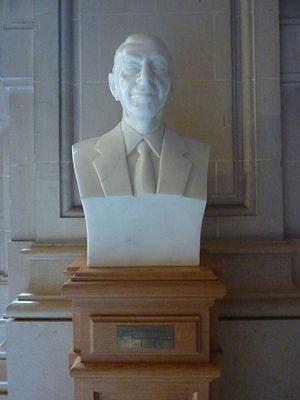
Léon Weustenraad
Léon Weustenraad, né le 22 novembre 1925 et mort le 18 septembre 1993, est un homme politique belge, bourgmestre de Schaerbeek de 1989 à 1992.